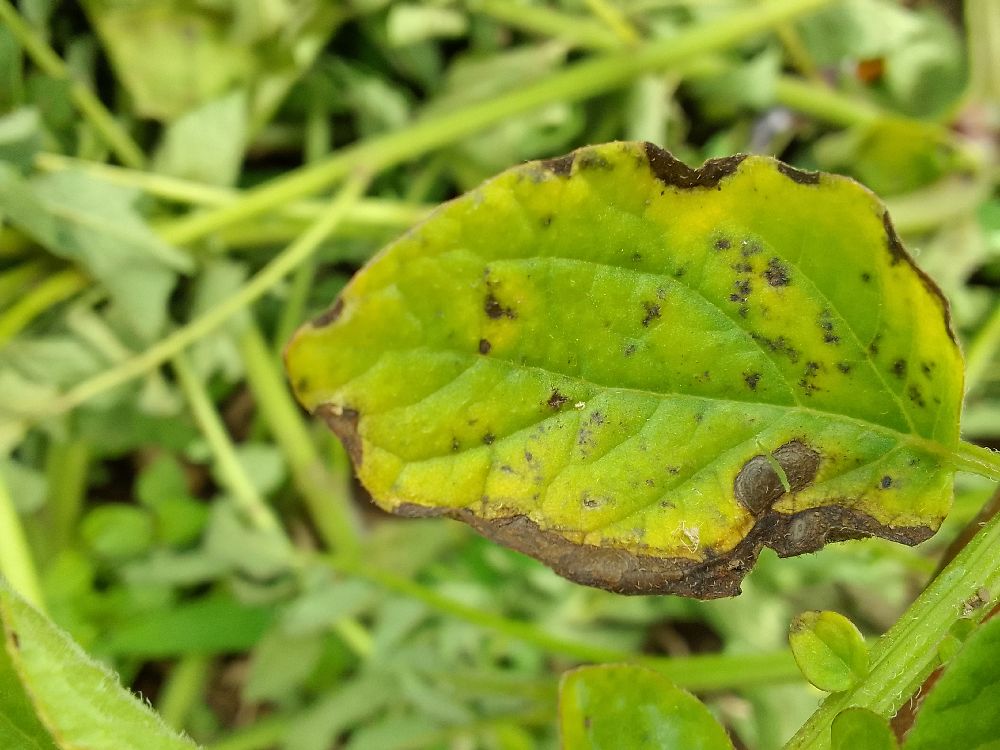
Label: Early blight